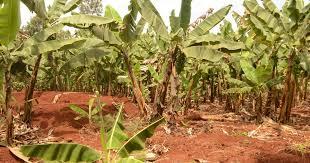
Shamba la ndizi ,ndizi hizi zimepangwa kwa utaratibu kwa minajili ya kukua na matokeo bora ,shamba hili la ndizi linaonekana  kukua safi , hii ni baada ya kulimwa hapa ndani na kuwekwa tayari kwa kufanyiwa  kuwekwa mbolea.